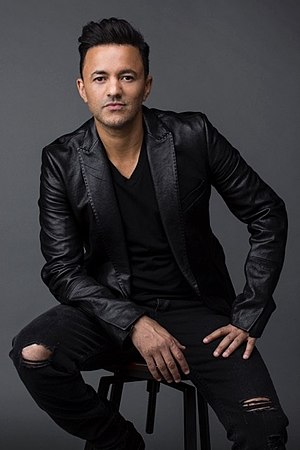
RedOne
RedOne i 2017
Nadir Khayat bedre kendt som RedOne i Tetouan i Marokko. er en marokkansk-svensk producer og sangskriver. Han har samarbejdet med bl.a. Lady Gaga.